Attica (2021 film)

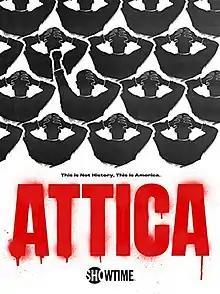
Poster

Attica is a 2021 American documentary film by Stanley Nelson and Traci Curry.